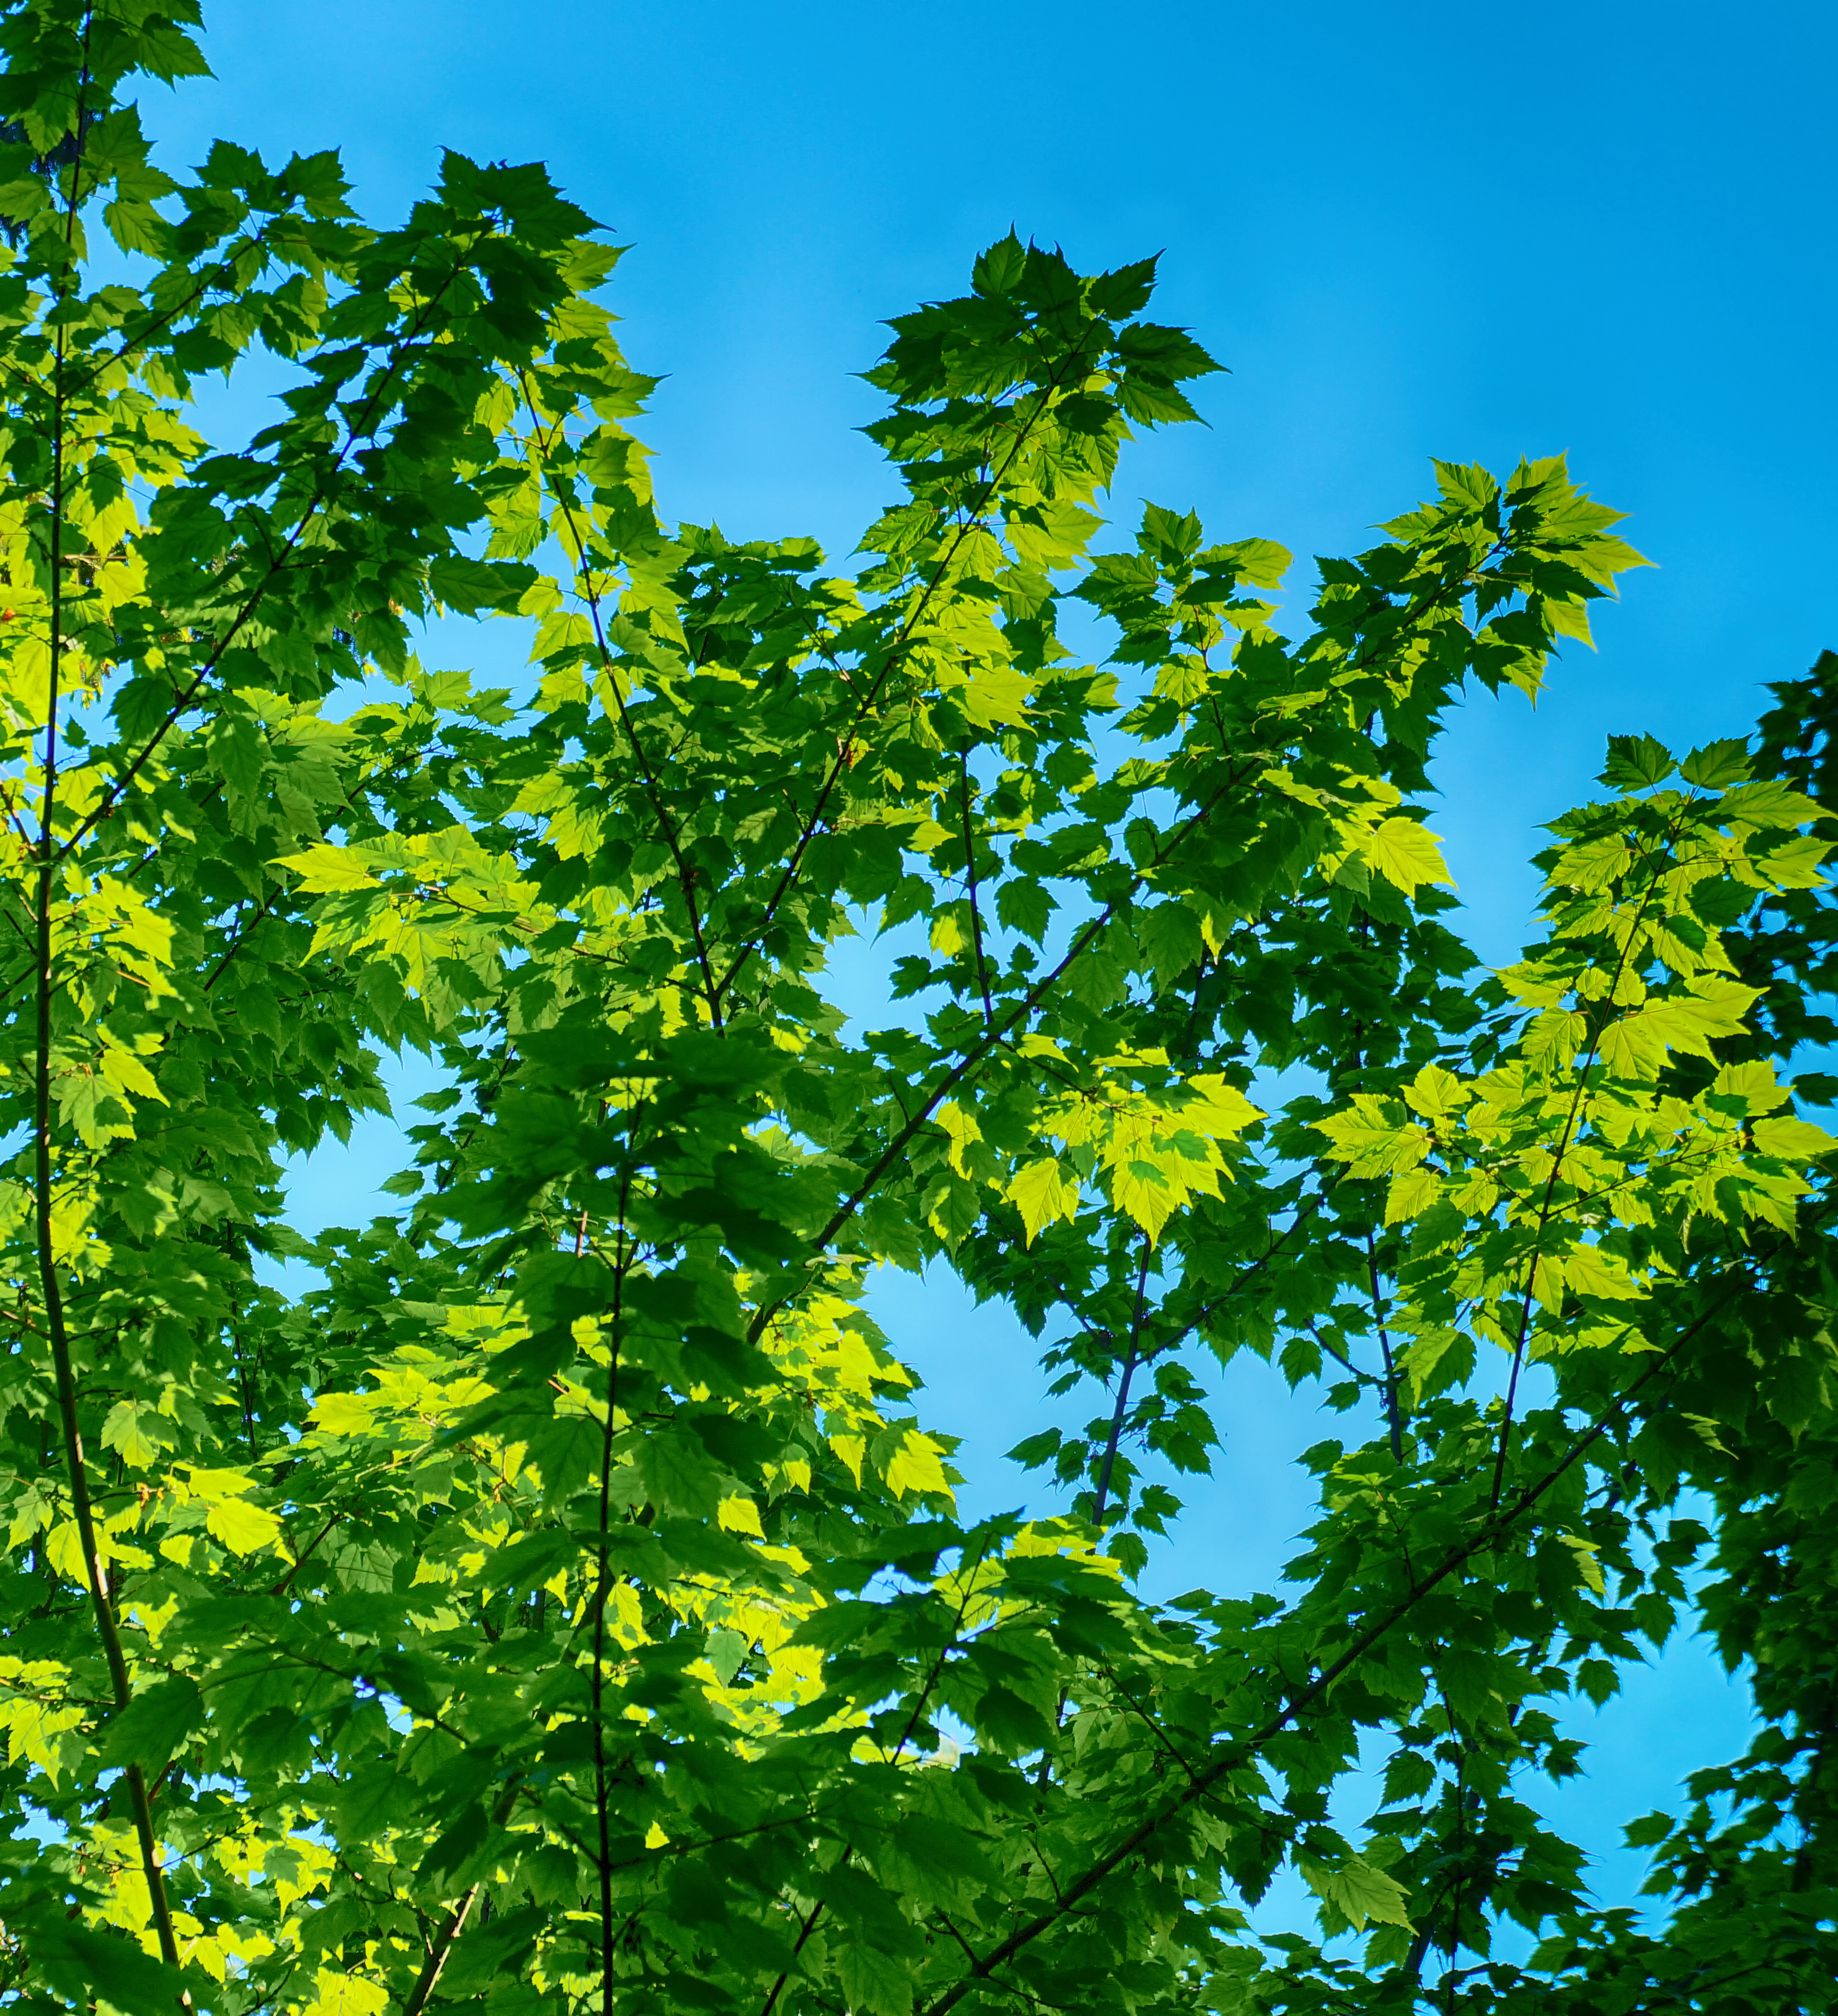
tree, forest, branch, light, plant, sky, sunlight, leaf, flower, green, produce, birch, autumn, botany, blue, leaves, shrub, branches, deciduous, finland, helsinki, ecosystem, flowering plant, maidenhair tree, woody plant, land plant, plane tree family